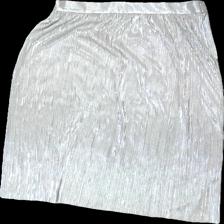
View: front
Type: Skirt
Category: Ladies
Brand: Zara
Colors: Beige
Material: 100% polyester
Pattern: Metallic
Cut: Regular
Size: L
Season: All
Price range: 50-100
Recommended usage: Reuse